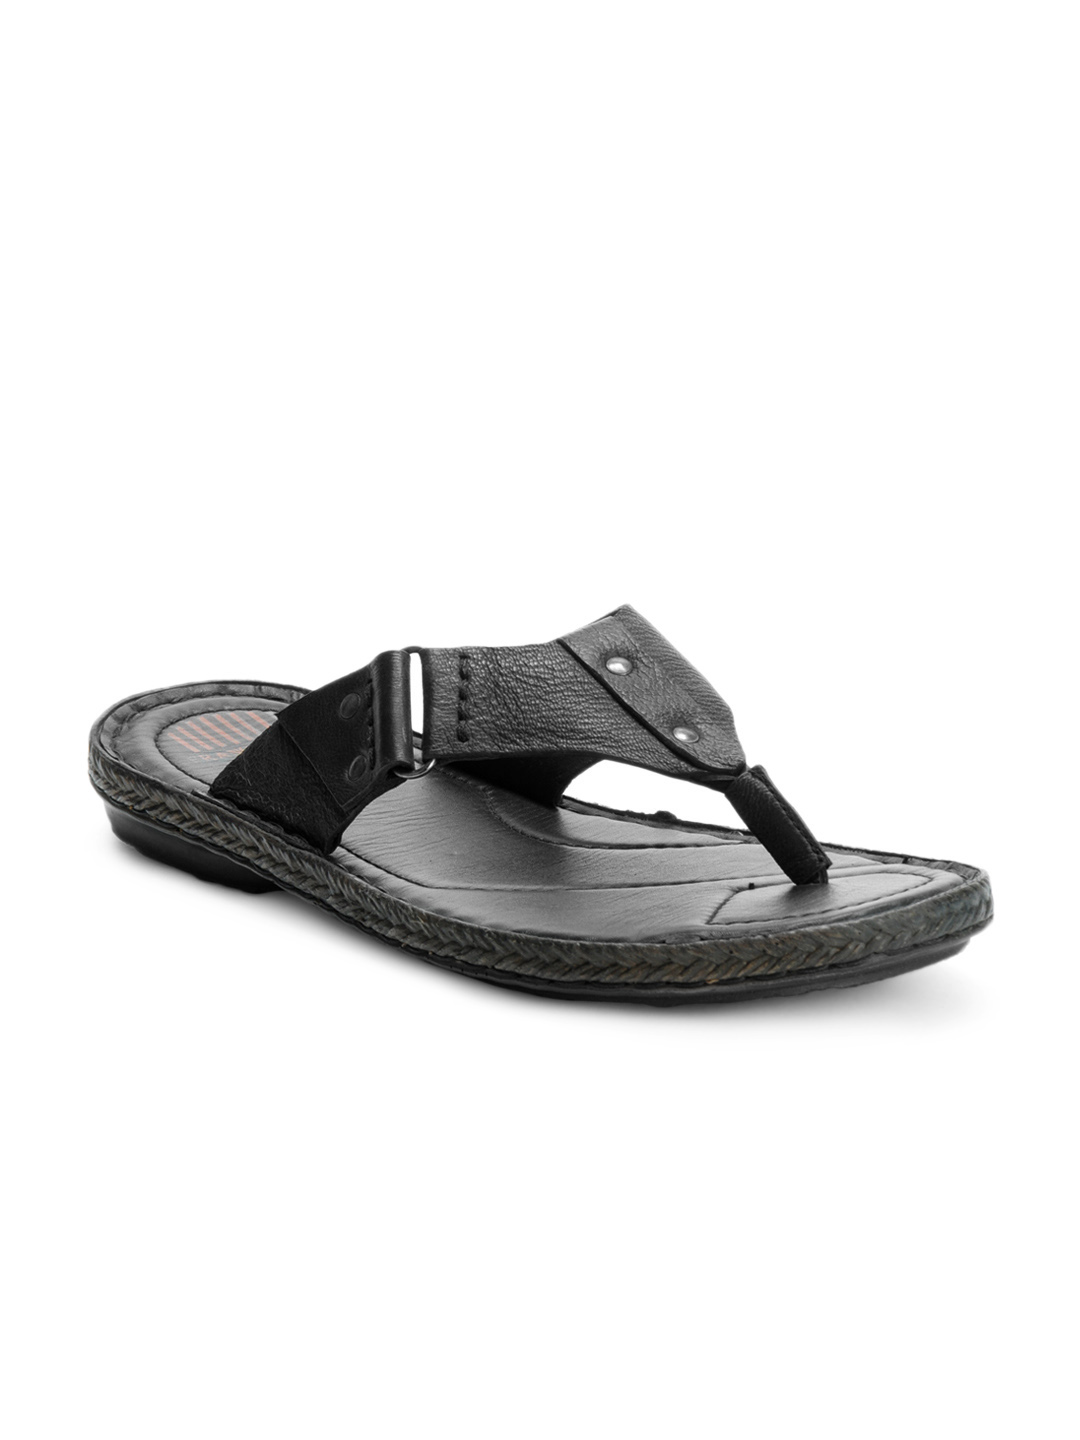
Franco Leone Men Black Sandals
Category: Footwear / Sandal / Sandals
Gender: Men
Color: Black
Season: Summer 2012
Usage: Casual